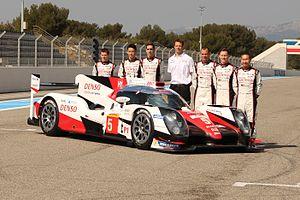
Sébastien Olivier Buemi, né le 31 octobre 1988 à Aigle dans le canton de Vaud en Suisse, est un pilote automobile suisse. Il effectue, en 2009, ses débuts en Formule 1 au sein de la Scuderia Toro Rosso. Avec deux points inscrits au Grand Prix automobile d'Australie 2009, il devient le quatrième plus jeune pilote à inscrire un point en championnat du monde de Formule 1.